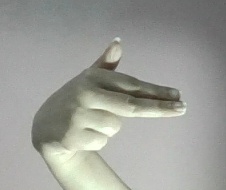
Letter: ghain